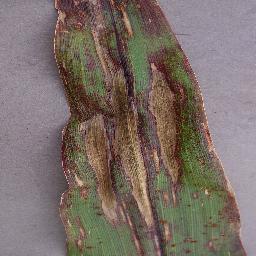
Label: Corn_(Maize)___Northern_Leaf_Blight